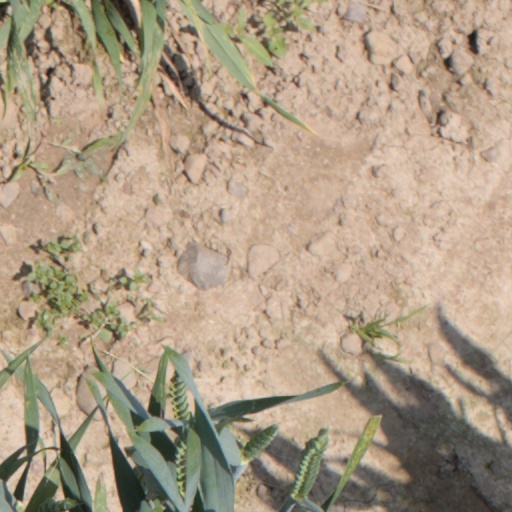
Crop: wheat